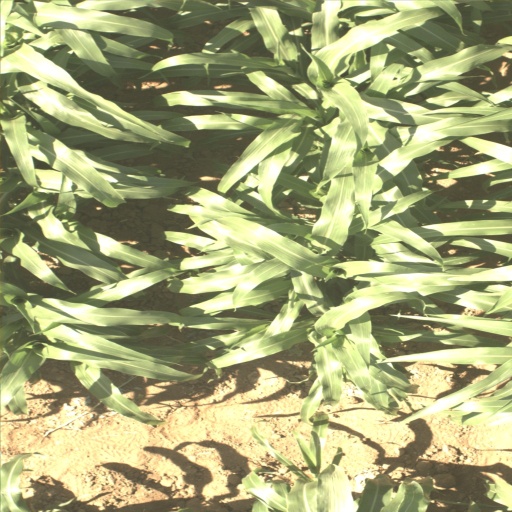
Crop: sorghum